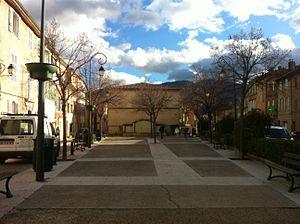
place
Saint-Zacharie est une commune française du Var en région Provence-Alpes-Côte d'Azur, à la frontière avec les Bouches-du-Rhône. Elle est traversée par la route départementale 560 et par l'Huveaune.